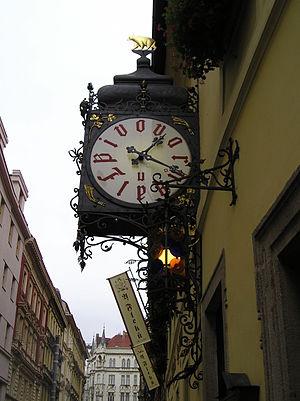
U Fleků est un bar et une brasserie de Prague en République tchèque, produisant sa propre bière, dans le quartier Nové Město. Elle est constituée de bâtiments entourant une vaste cour intérieure au 11 de la rue Křemencova, non loin du Théâtre national de Prague. La façade est décorée d'une horloge au-dessus de l'entrée.